Pressure cooker

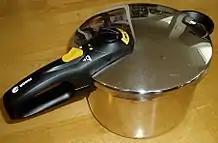
A stovetop pressure cooker

A pressure cooker is a sealed vessel for cooking food with the use of high pressure steam and water or a water-based liquid, a process called pressure cooking. The high pressure limits boiling and creates higher temperatures not possible at lower pressures, allowing food to be cooked faster than at normal pressure.